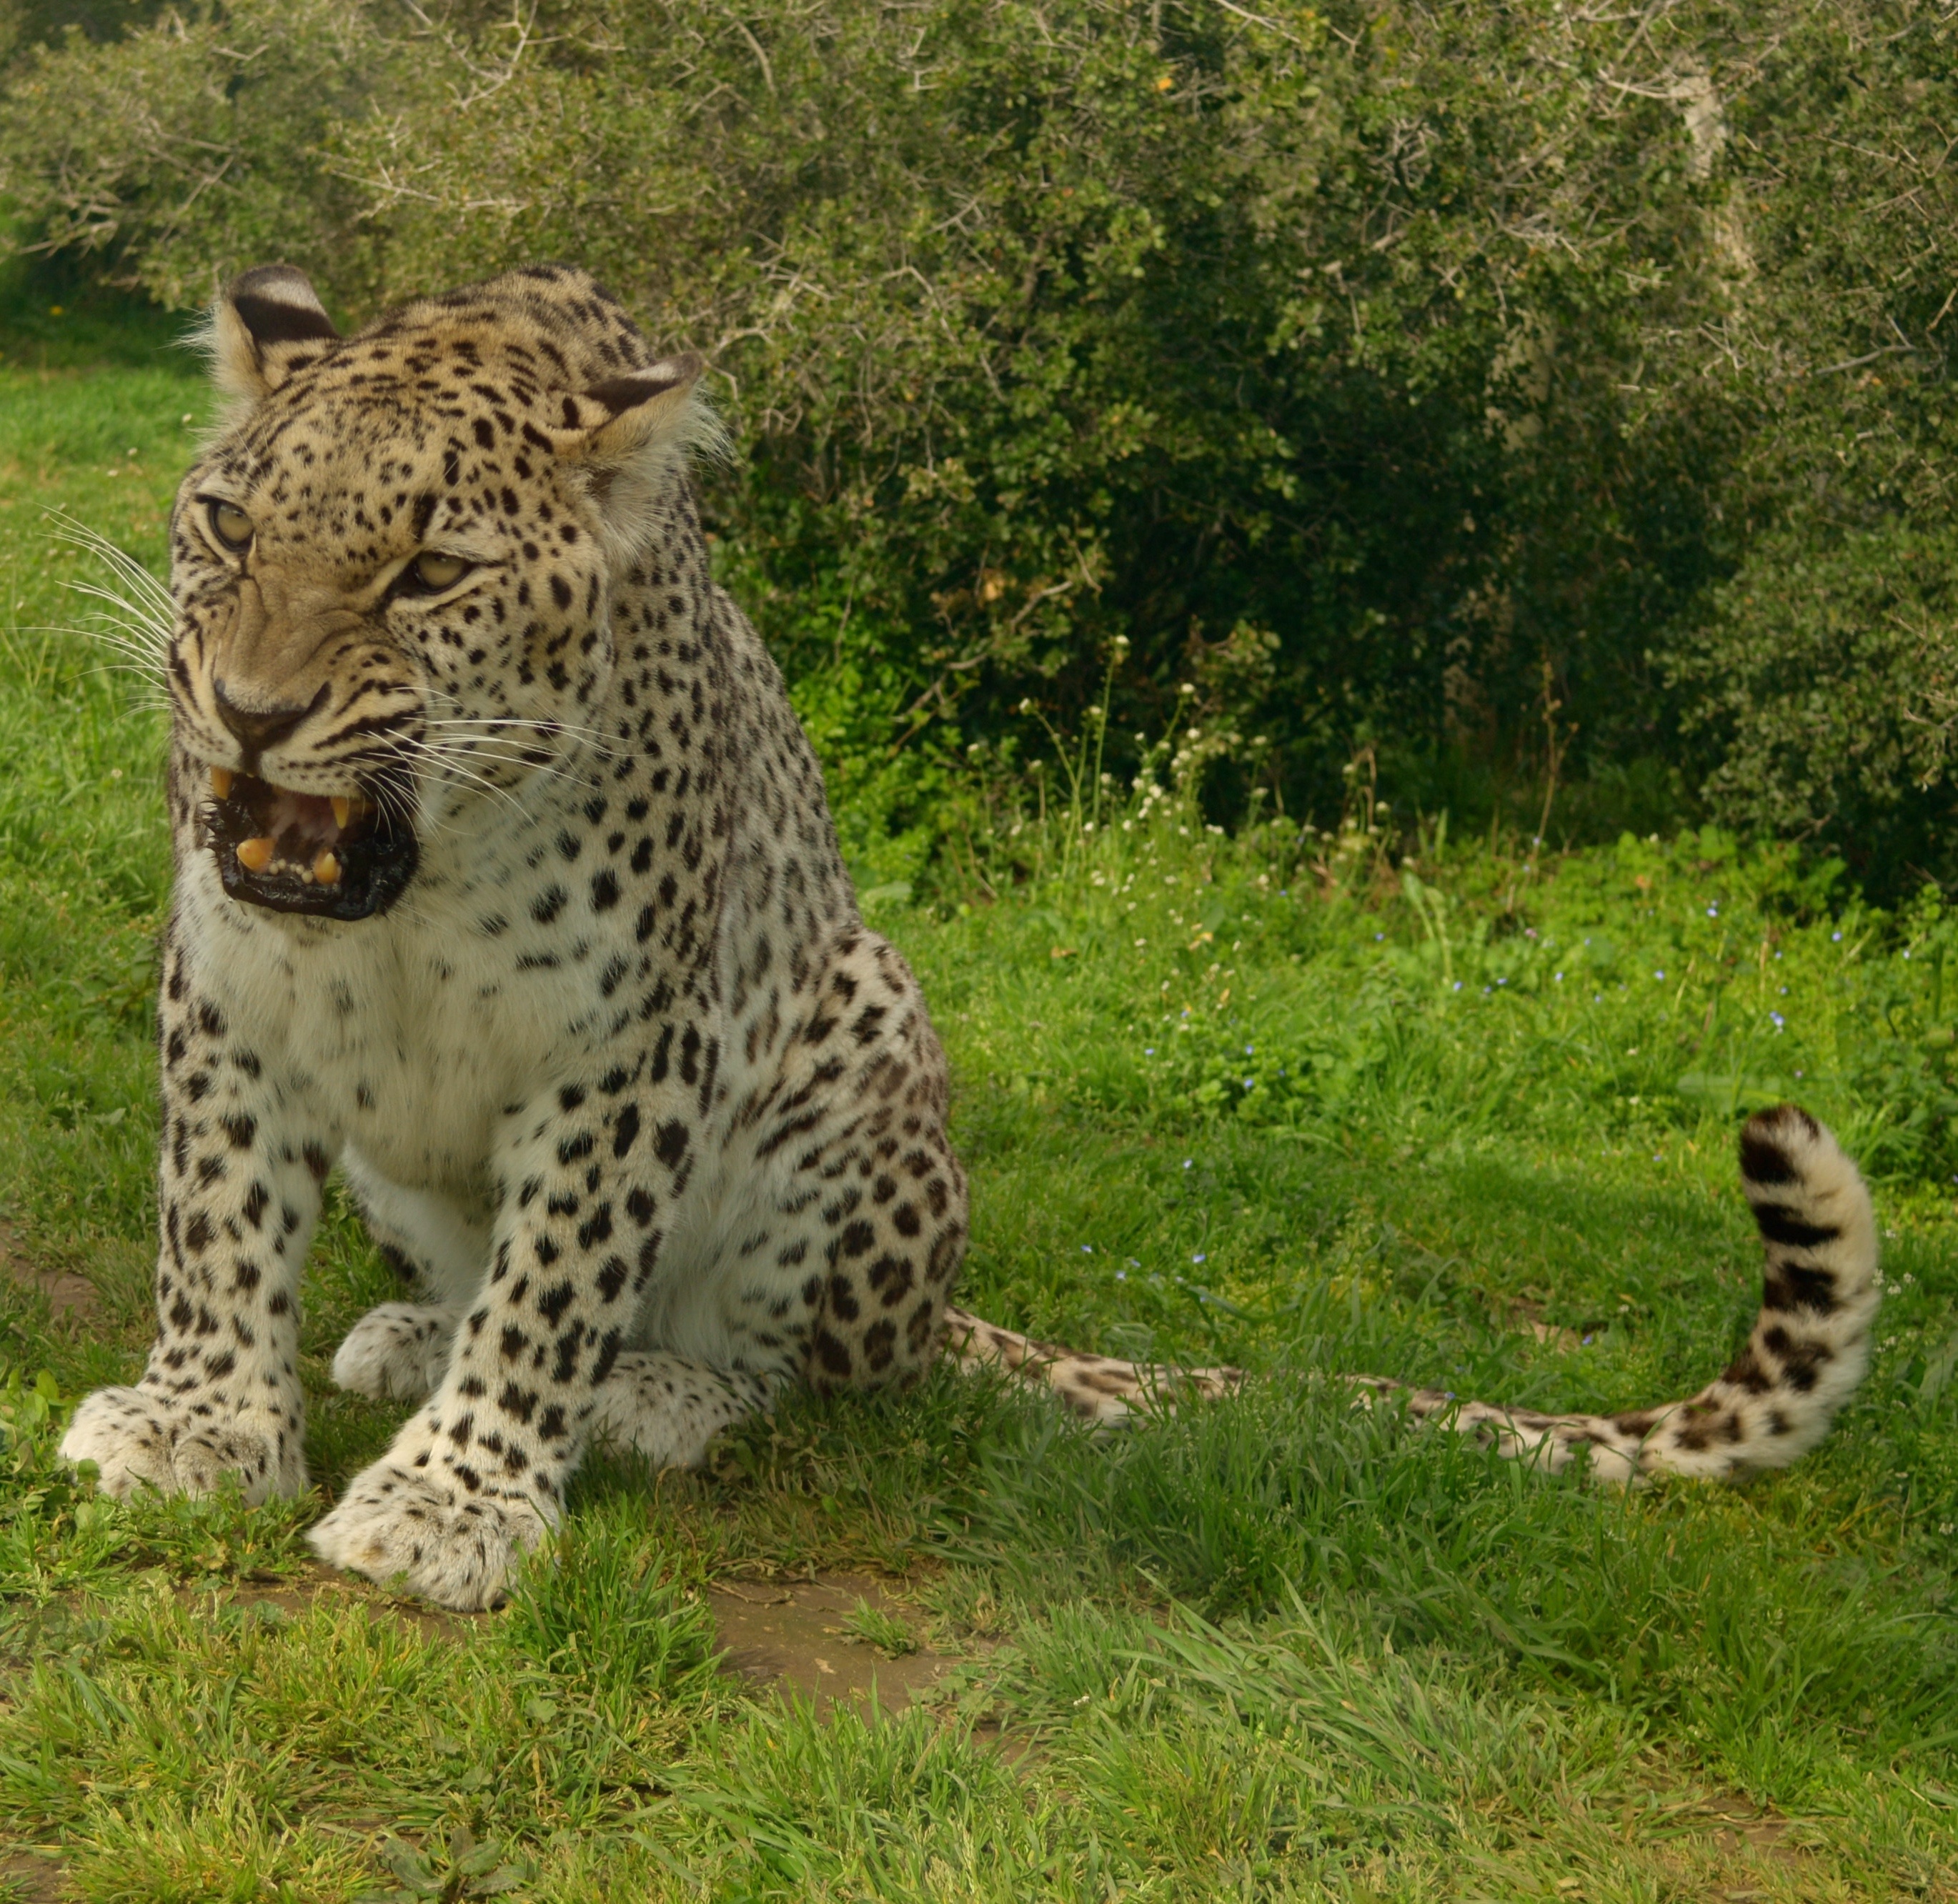
wildlife, mammal, fauna, savanna, leopard, cheetah, animals, vertebrate, safari, fierce, panther, small to medium sized cats, cat like mammal